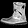
Label: Ankle boot